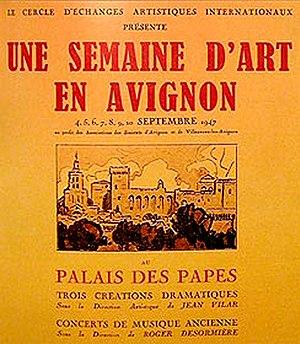
Une semaine d'Art en Avignon
Cette page concerne l'année 1947 du calendrier grégorien.